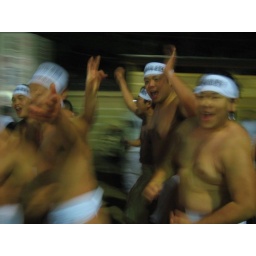
There wer crowds of them running through the streets while people threw cold water over them